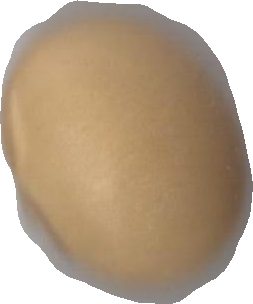
Variety: Dega